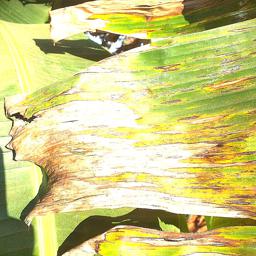
Label: MALBHOG LEAF